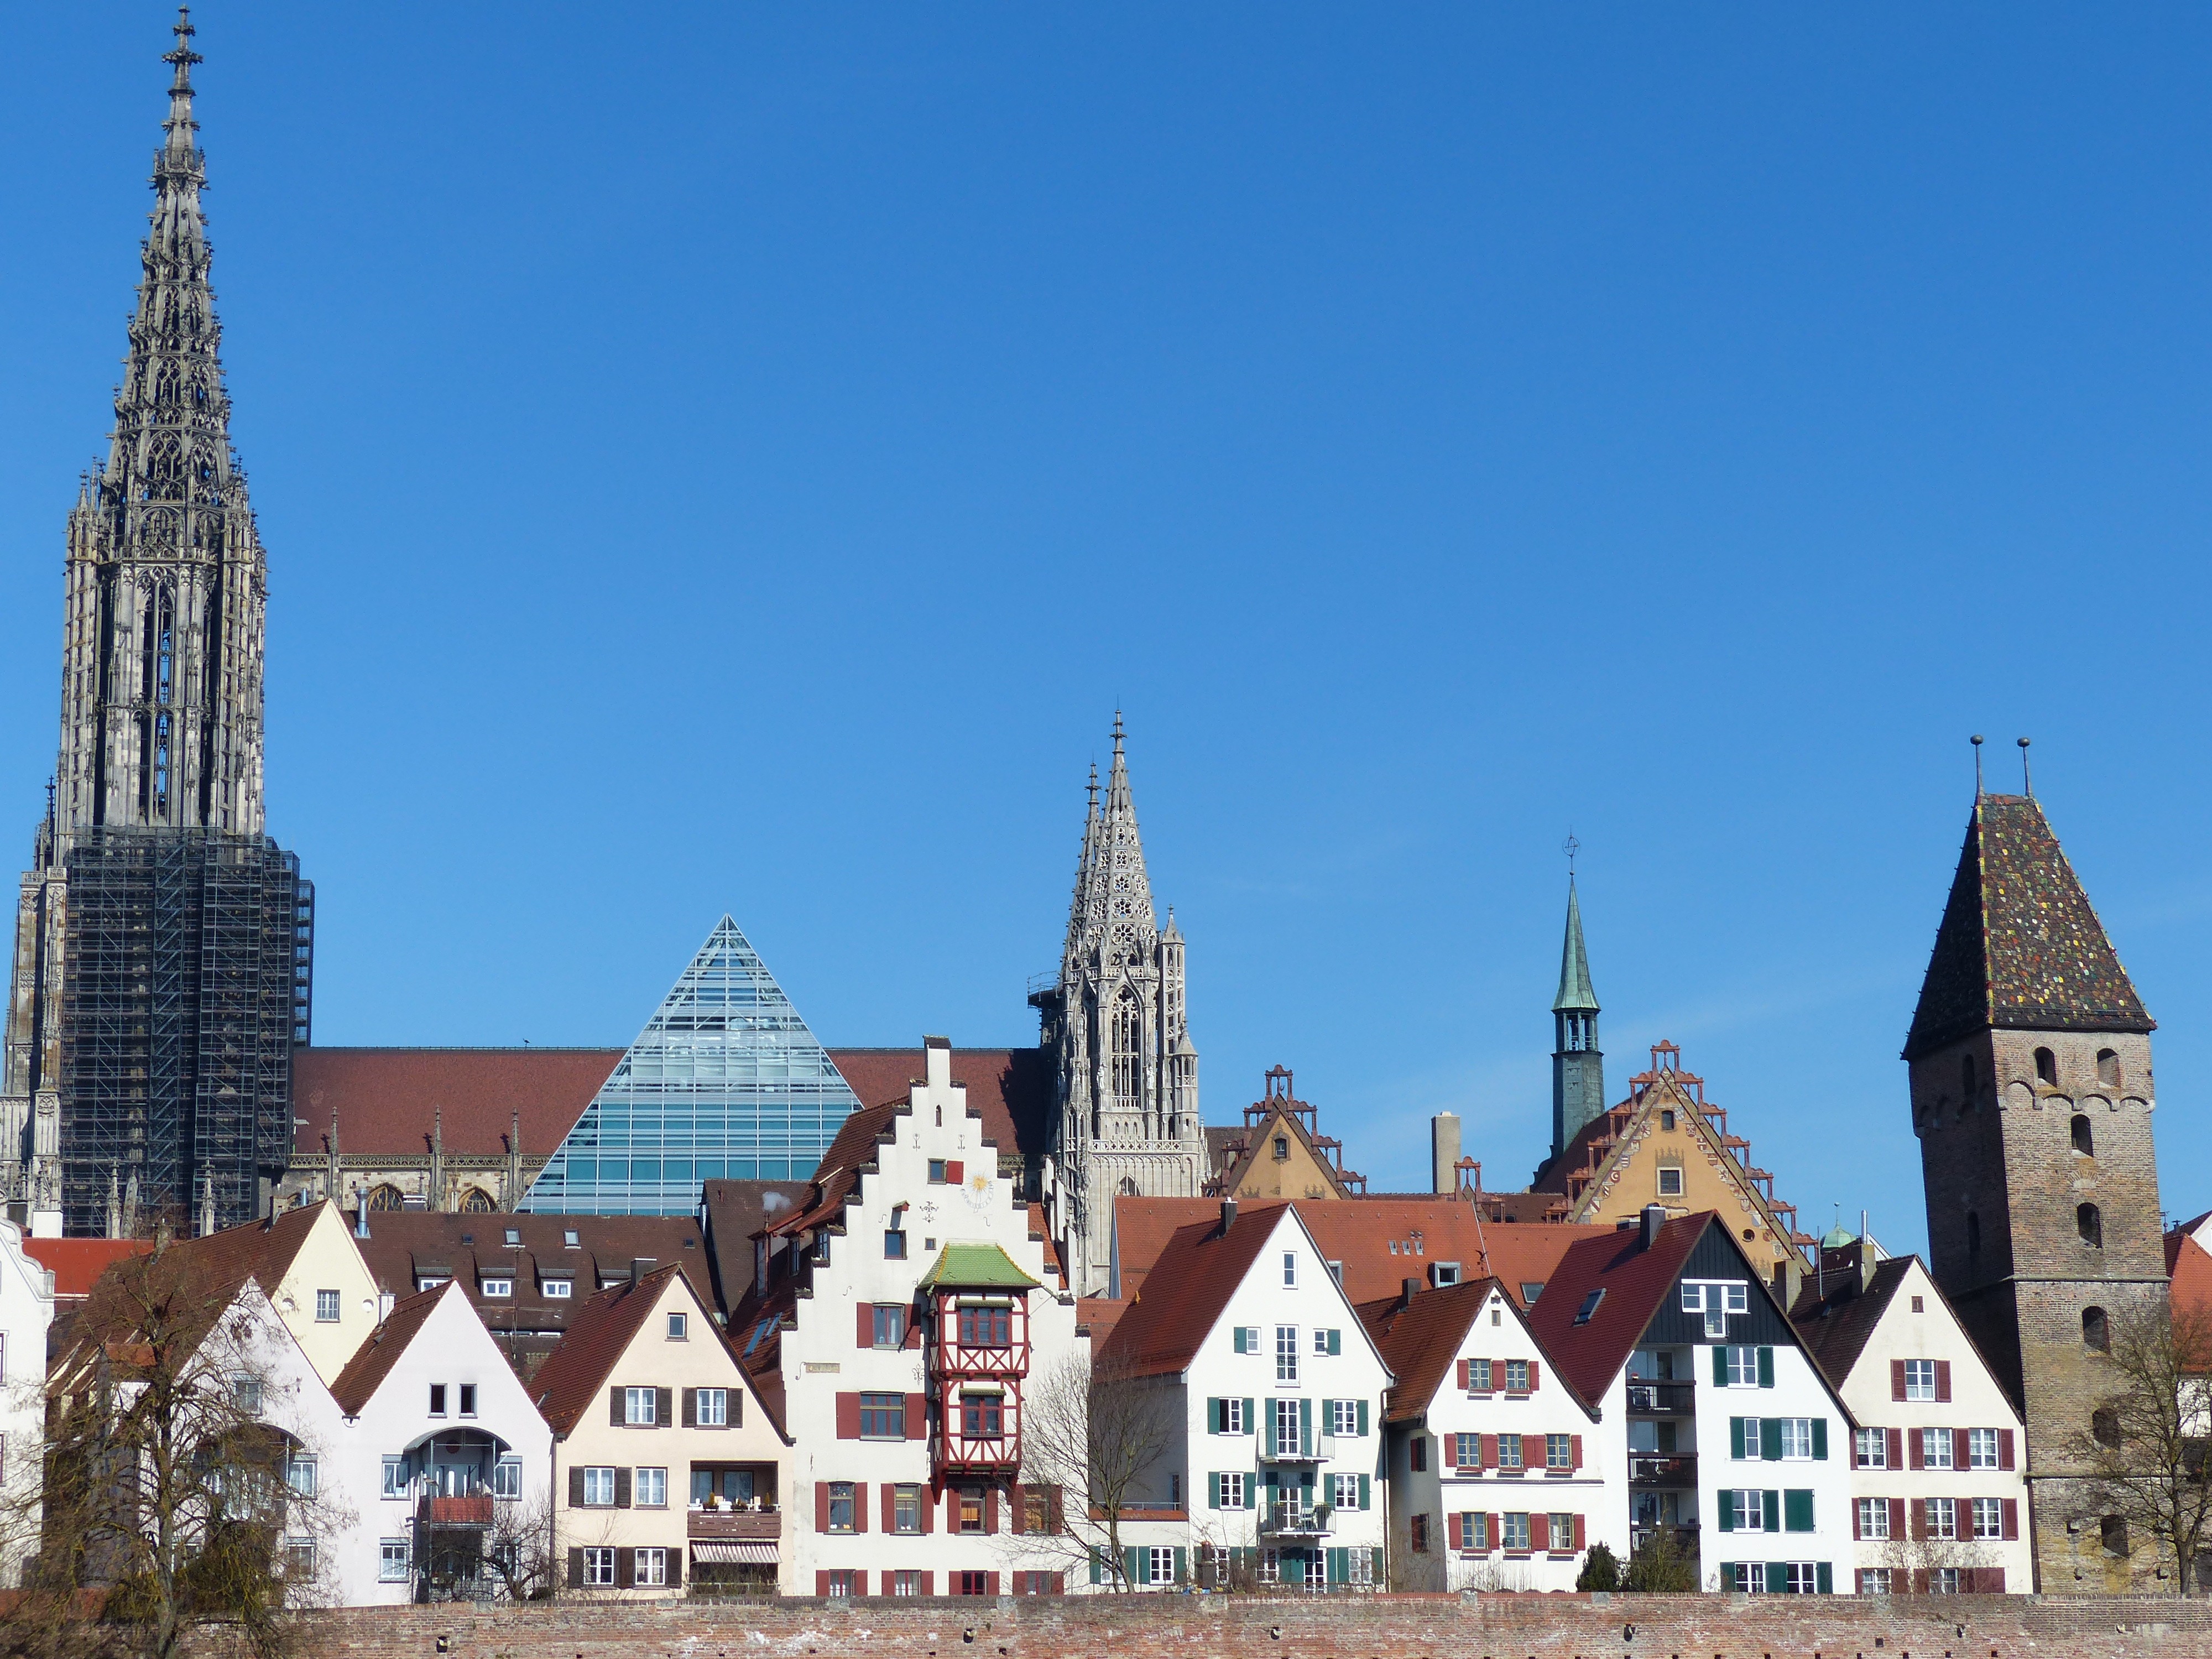
sky, skyline, town, view, building, city, home, cityscape, panorama, tower, landmark, church, cathedral, tourism, place of worship, city view, spire, homes, steeple, outlook, roofs, ulm, city wall, tours, munster, ulm cathedral, town home, city panorama, metzgerturm